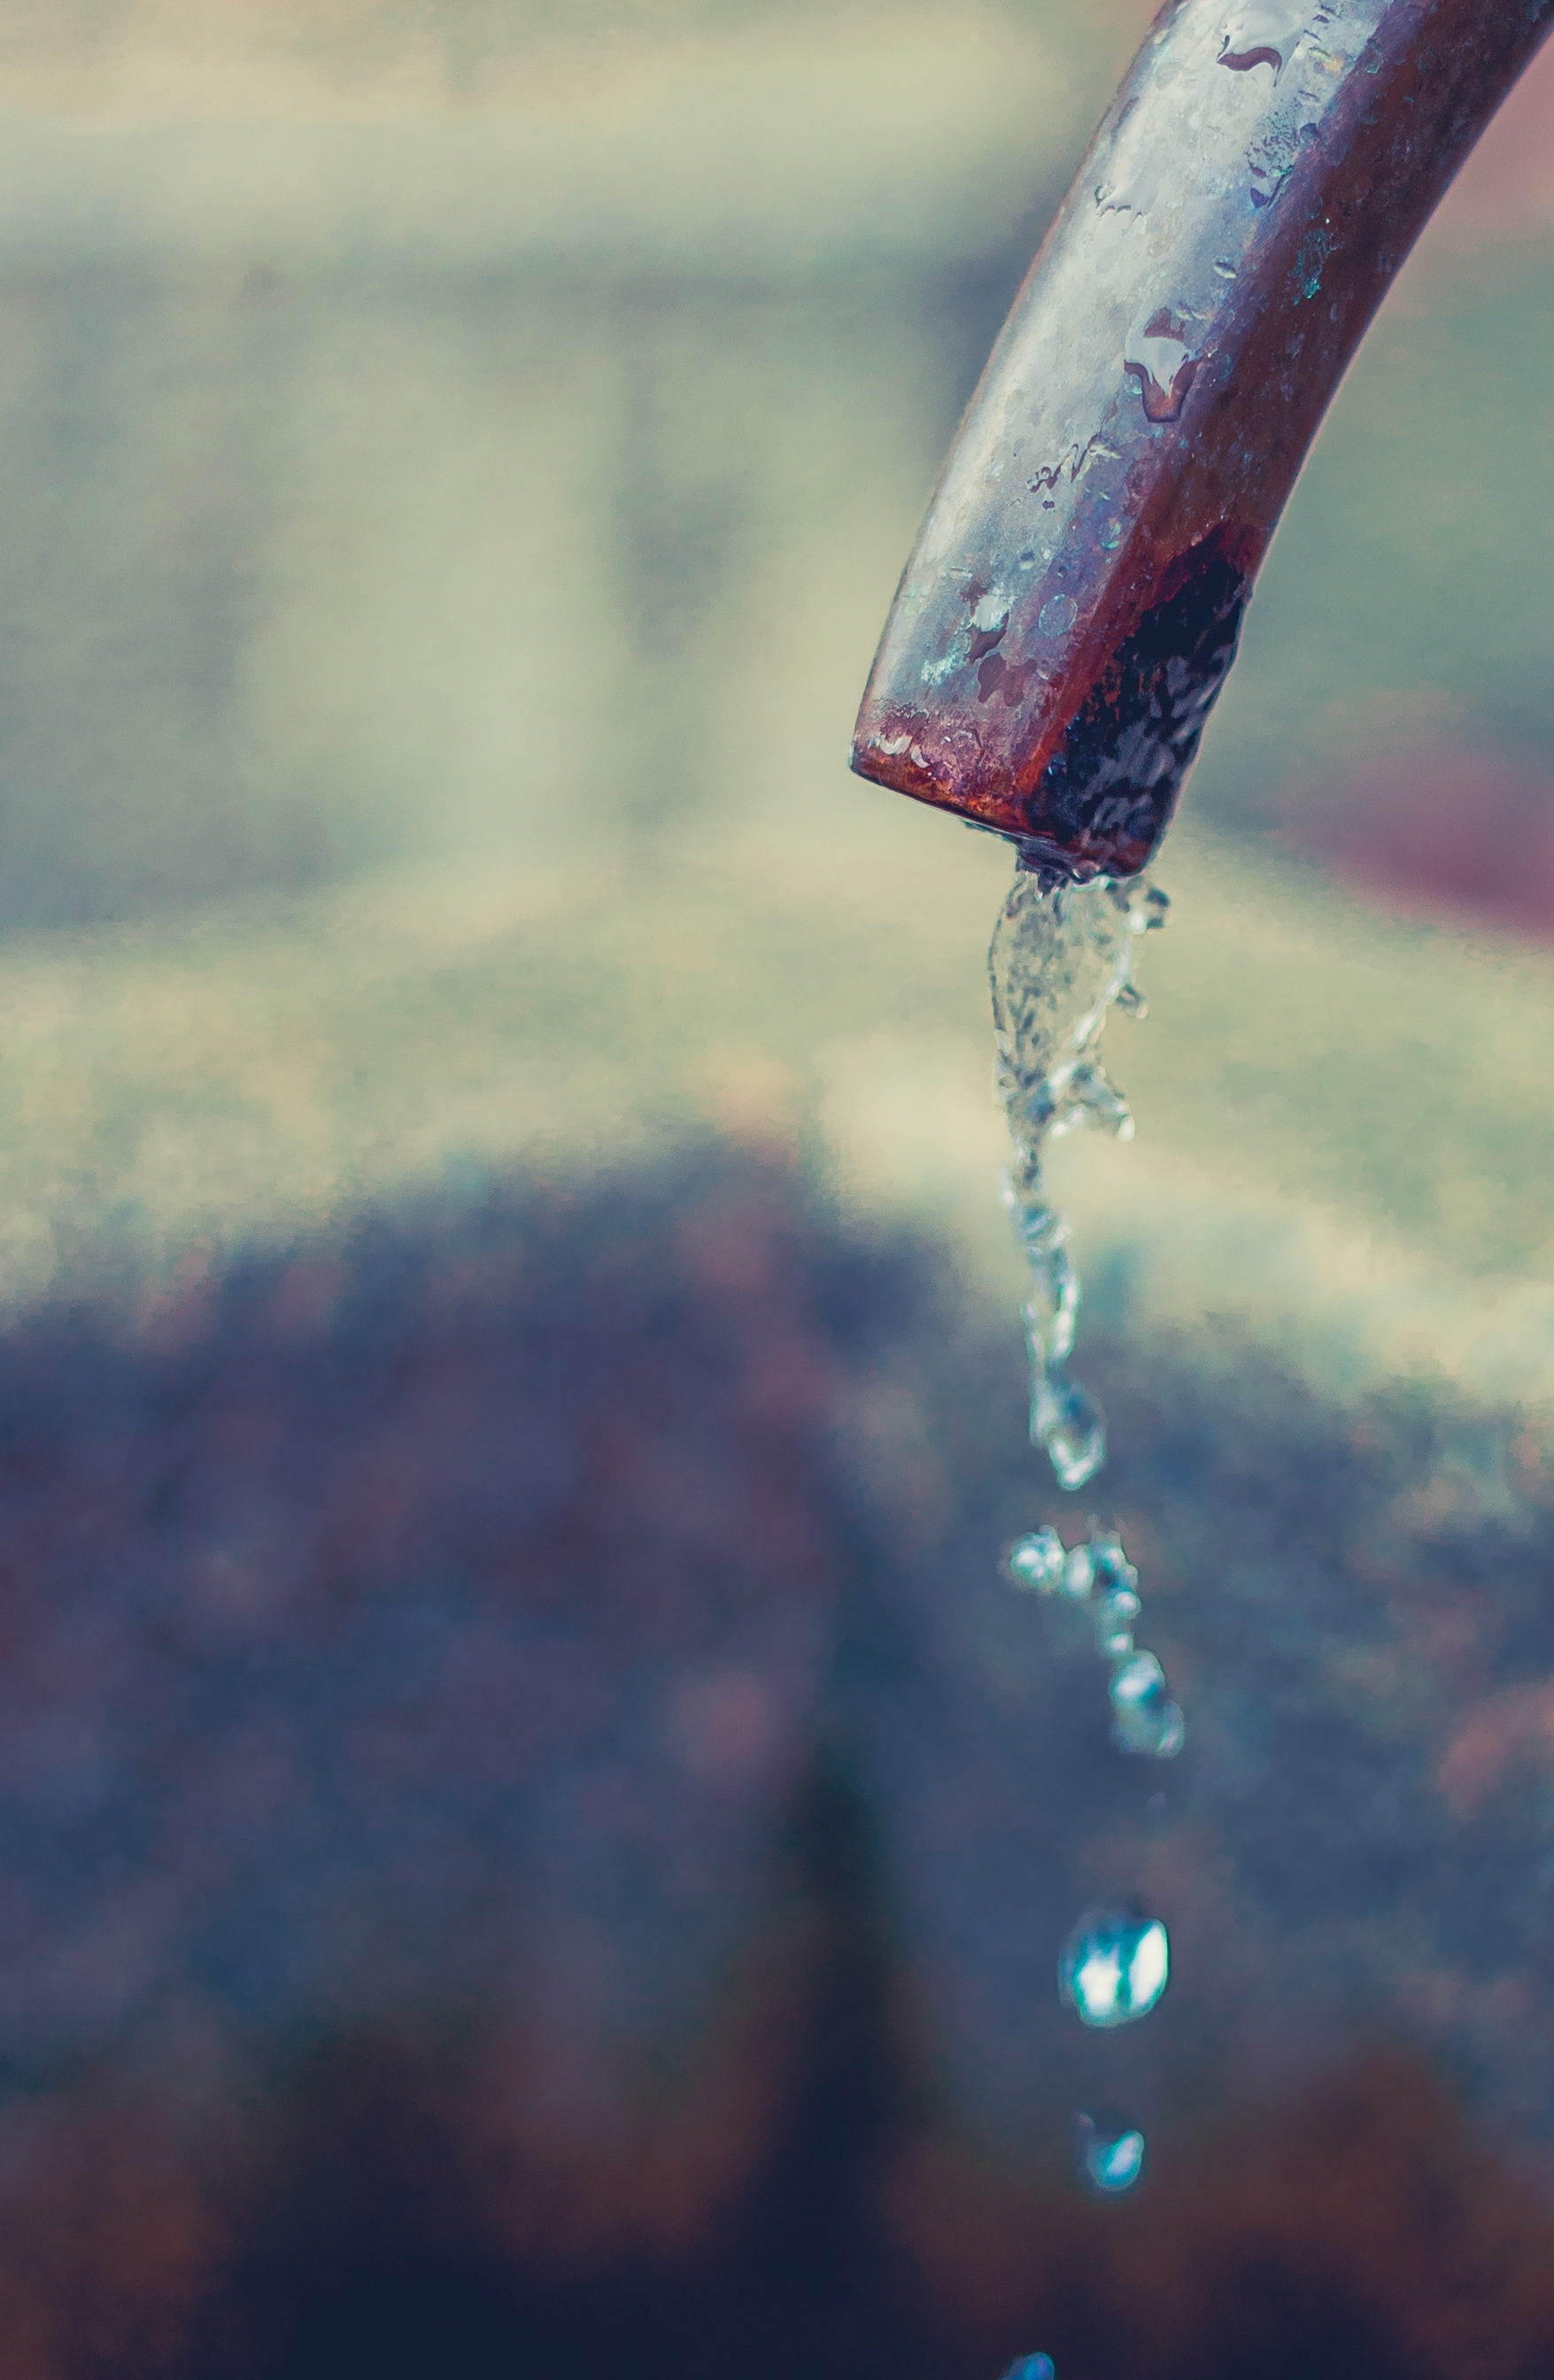
hand, water, liquid, light, cloud, sky, sunlight, morning, leaf, flower, wet, reflection, color, blue, drip, close up, faucet, fountain, thirst, macro photography, atmosphere of earth